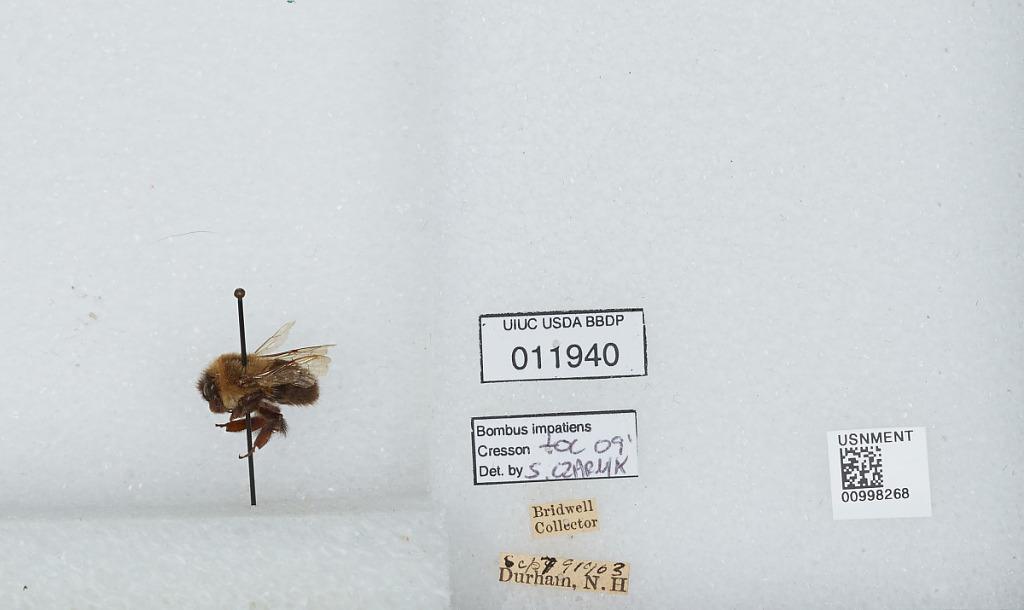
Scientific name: Bombus (Pyrobombus) impatiens Cresson
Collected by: Bridwell
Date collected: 1903-10-7
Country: United States
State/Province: New Hampshire
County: Strafford
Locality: Durham
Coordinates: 43.1339, -70.9264
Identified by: Czarnik, S.